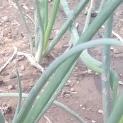
Crop: Onion
Condition: healthy-leaf